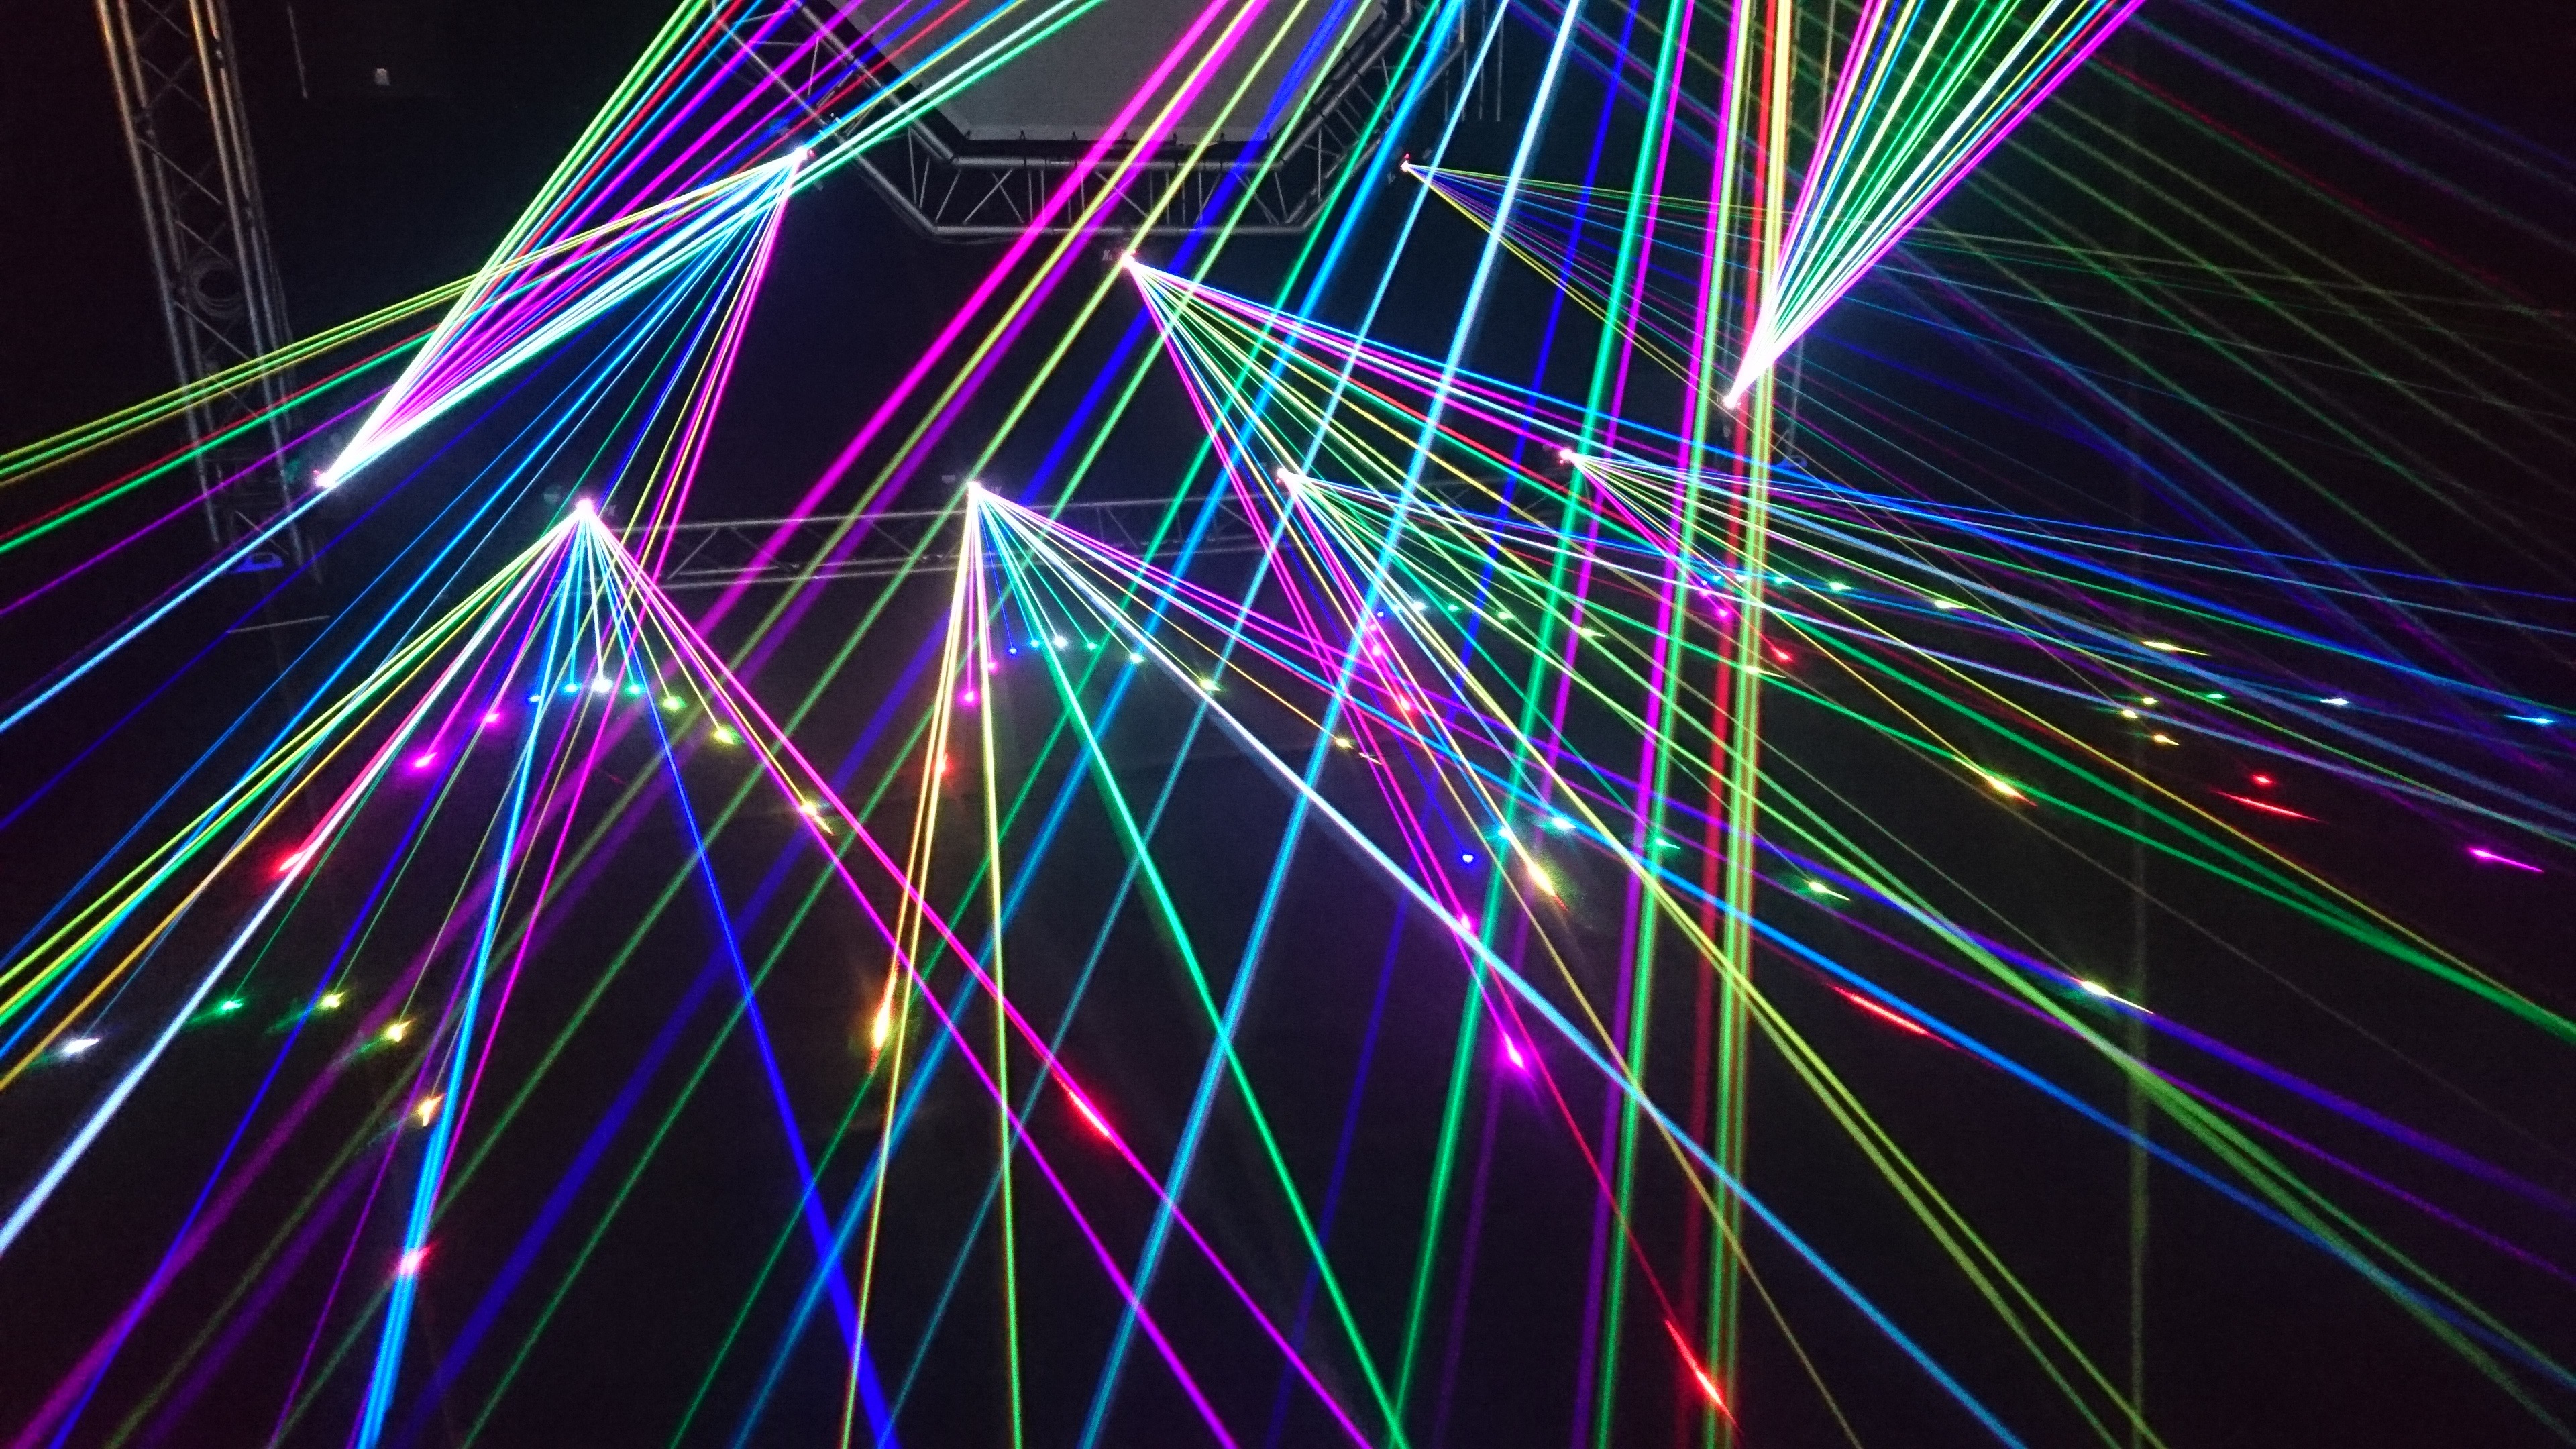
music, light, line, color, laser, circle, dj, lightshow, music festival, shape, disco, christmas lights, laser show